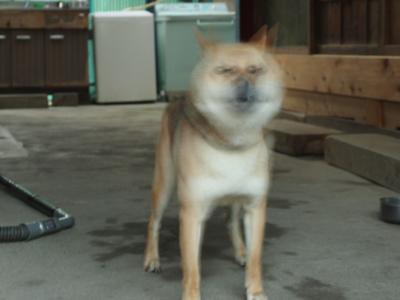
回答: 僕がただの雑種犬じゃないって、話す時が来たようだね・・・